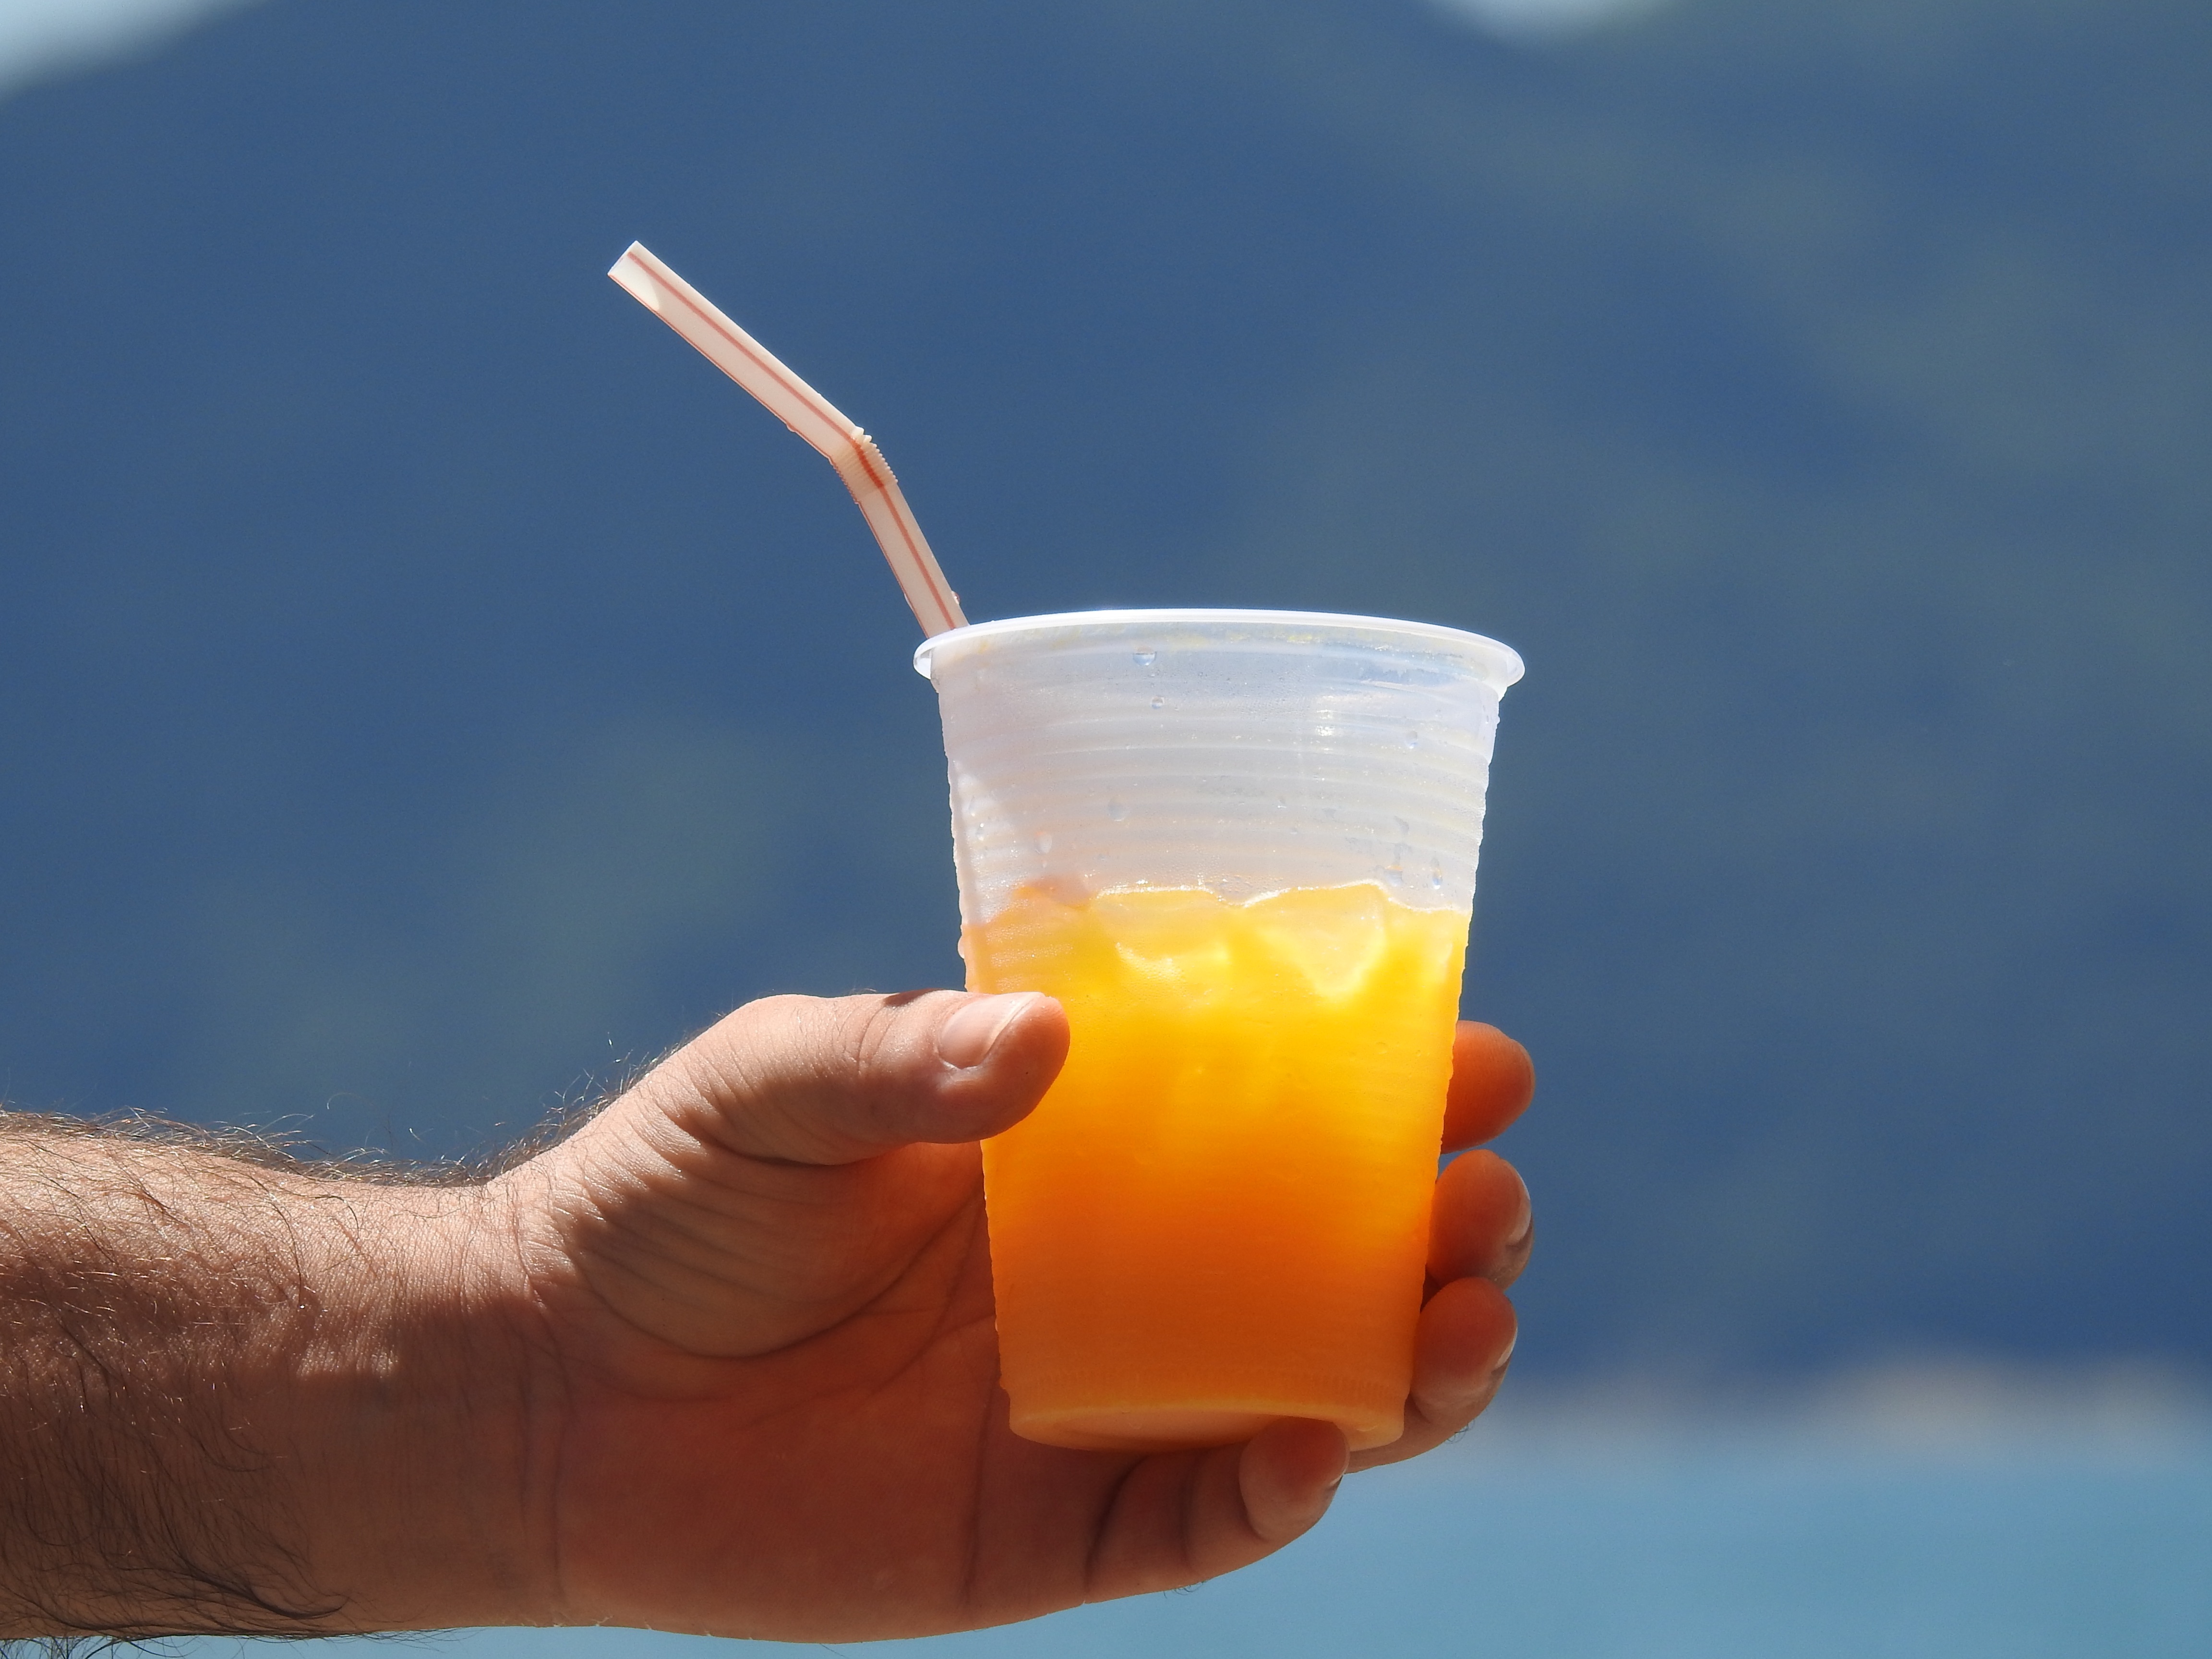
food, produce, drink, breakfast, cocktail, juice, flavor